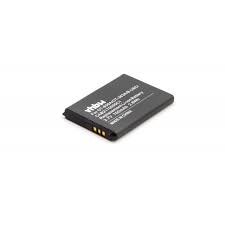
Waste category: battery